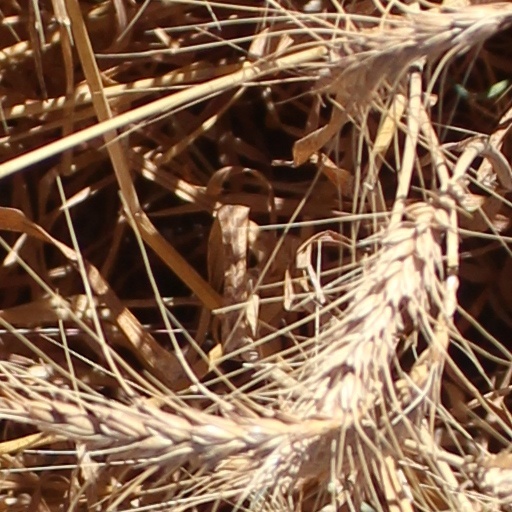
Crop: wheat